1970 Boston Marathon

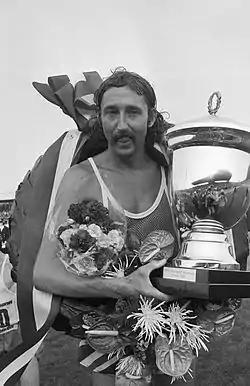
Ron Hill in 1975

Other notable participants included: Amby Burfoot (16th), José García (20th), John J. Kelley (63rd), and John A. Kelley (163rd).